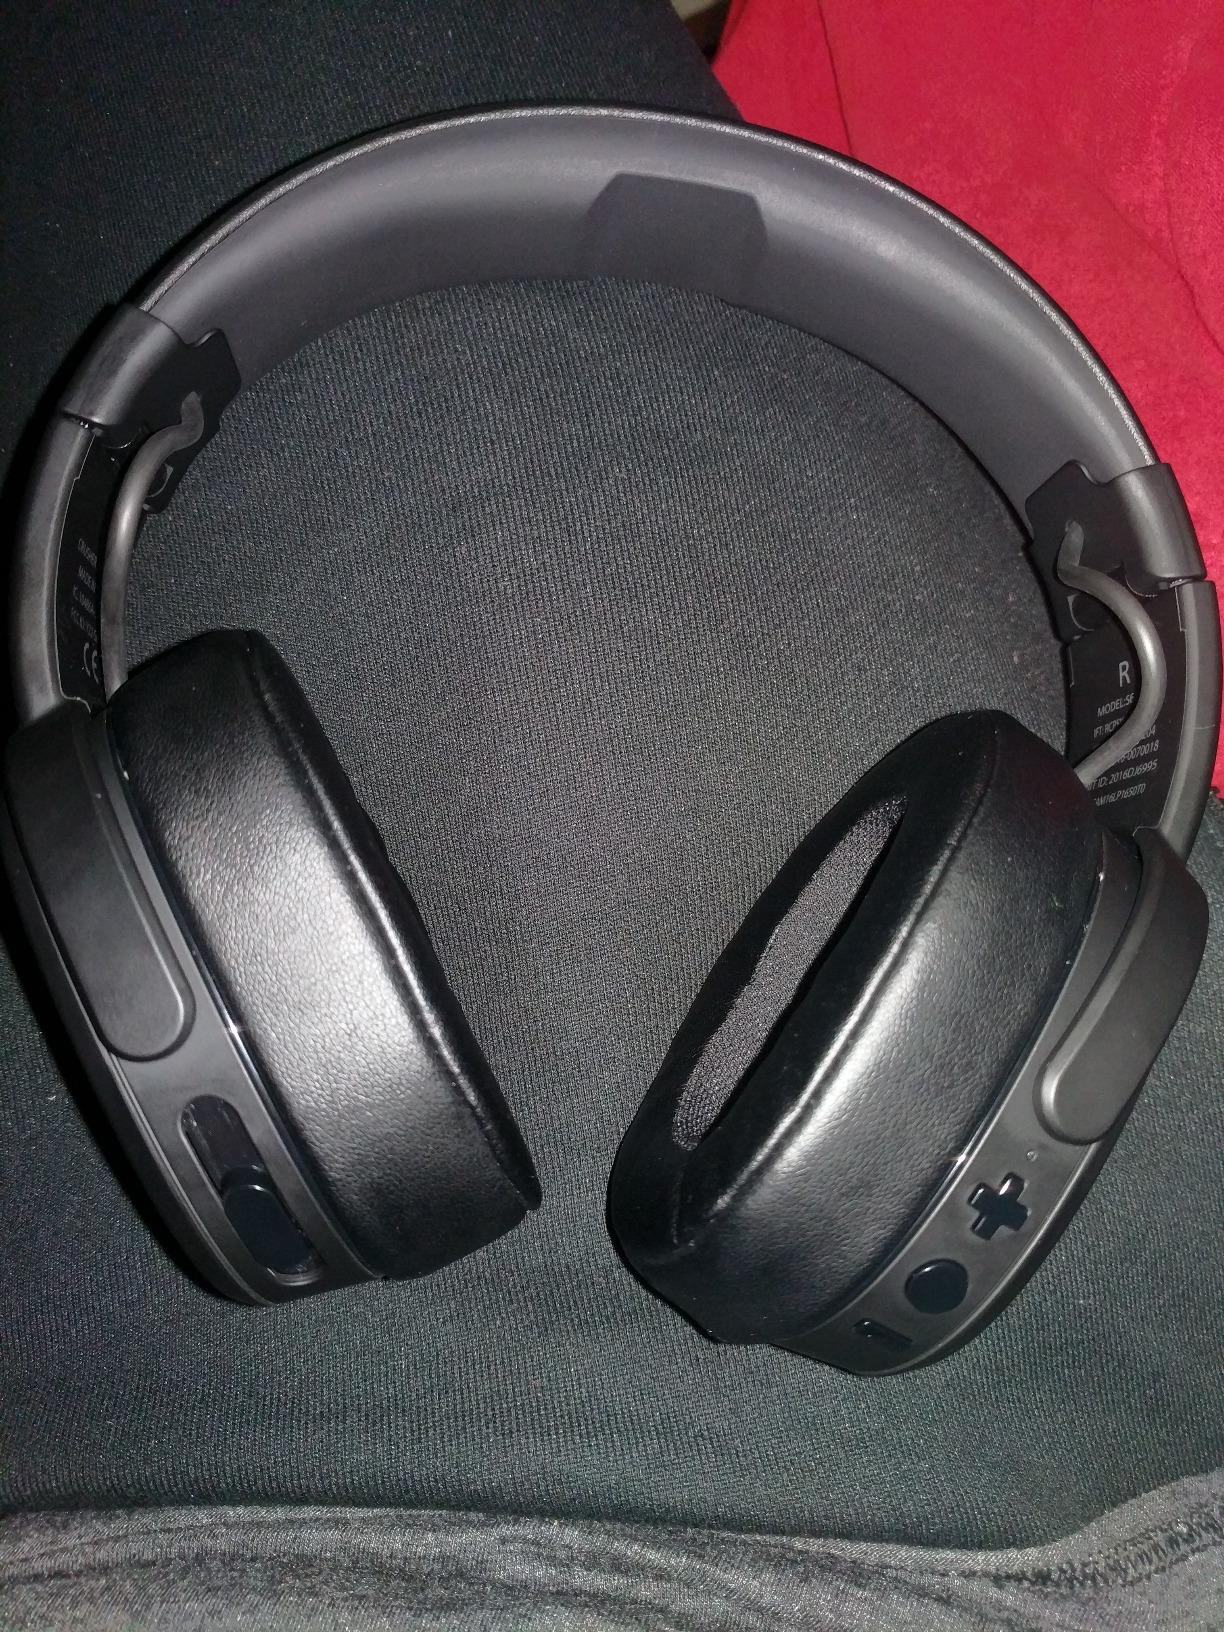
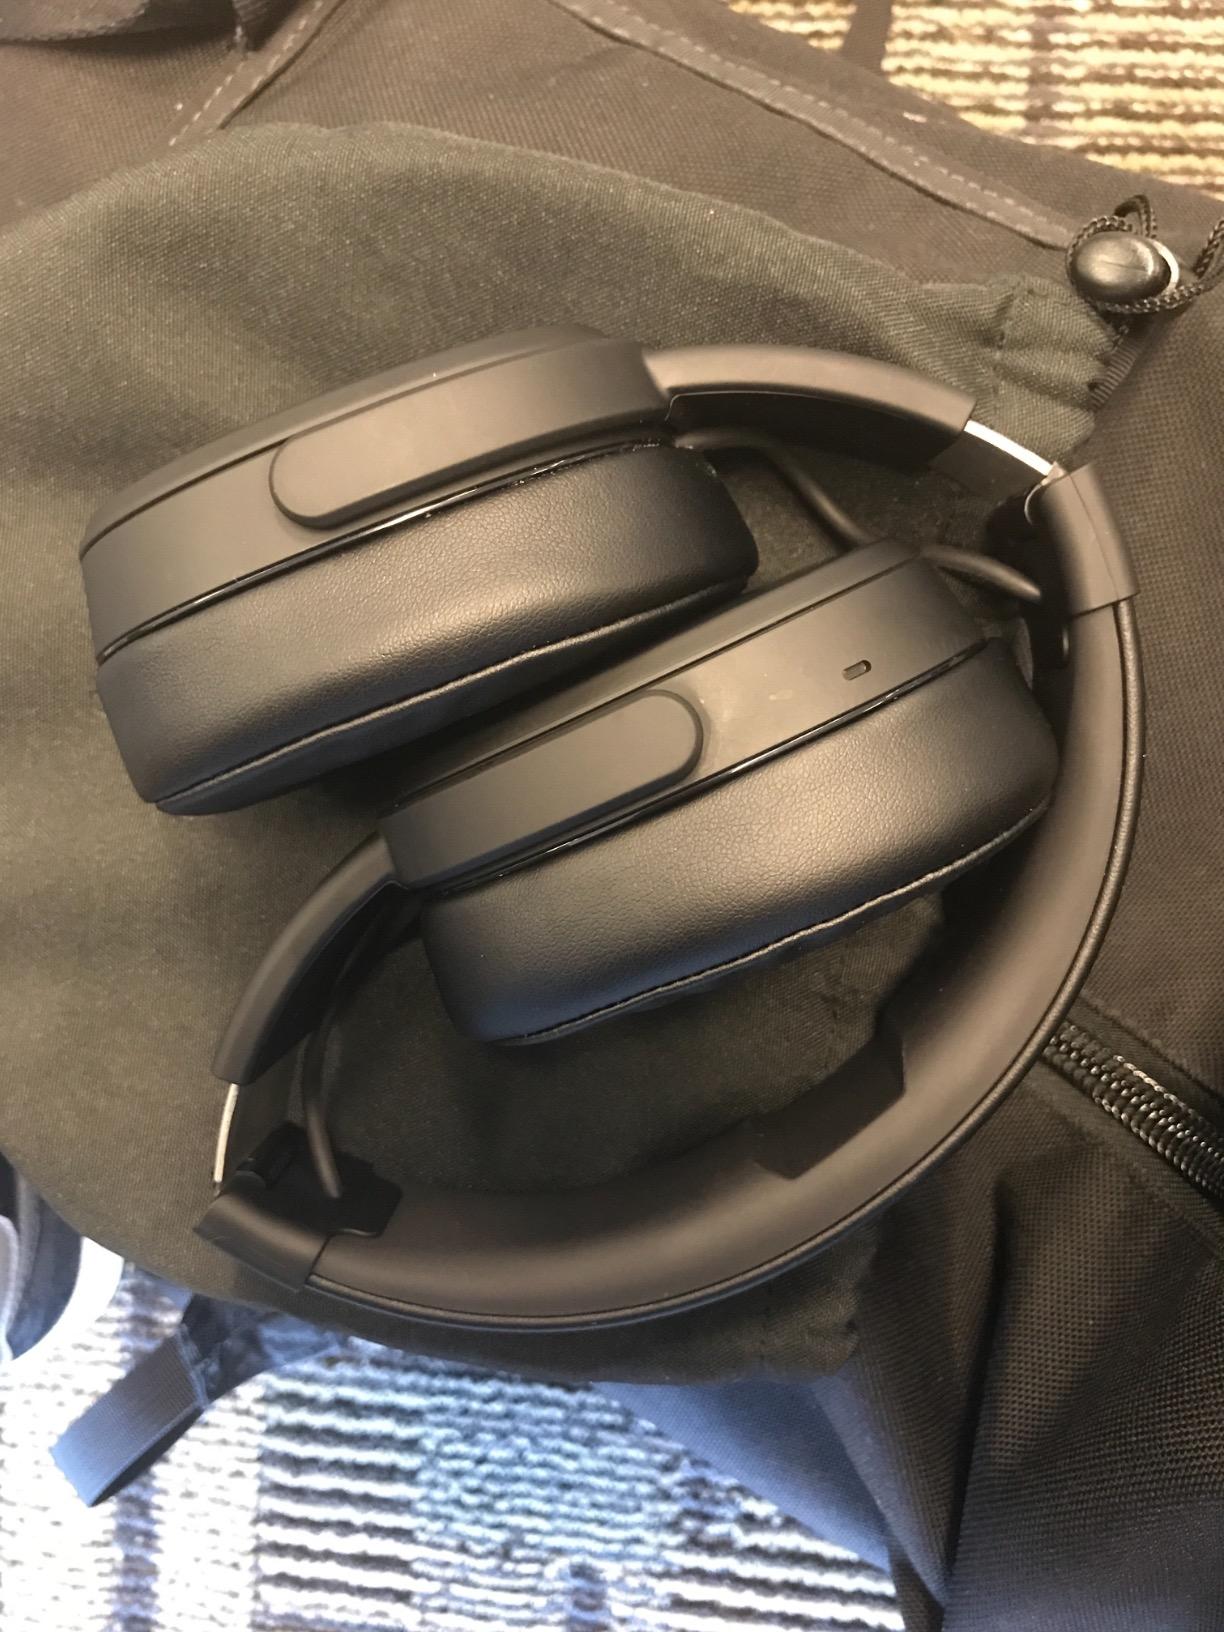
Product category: headphones
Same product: yes